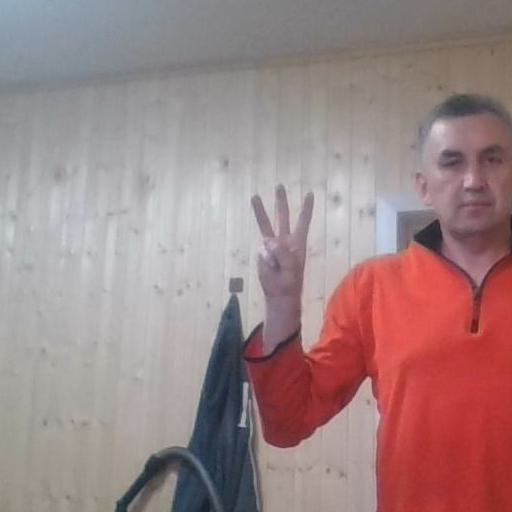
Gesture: three